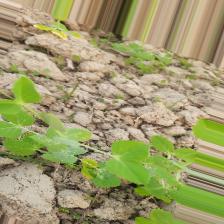
Label: Powdery Mildew